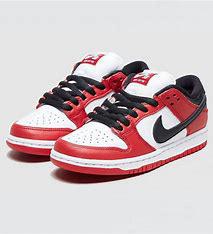
Brand: Nike
Model: SB Dunk